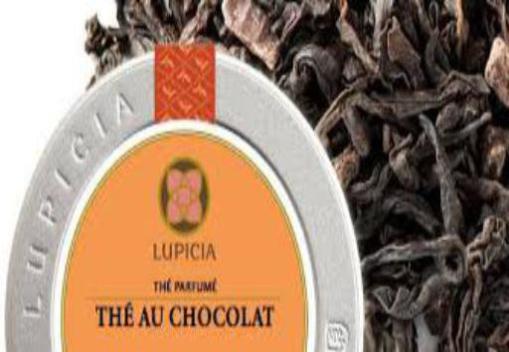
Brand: lupicia
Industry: Food